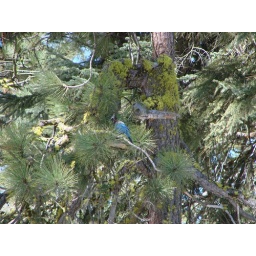
Blue bird in a tree